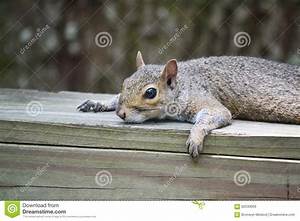
Label: squirrel